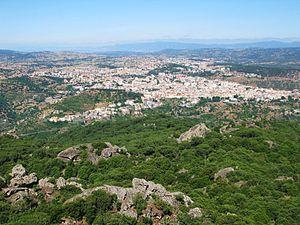
Nuoro est une ville italienne d'environ 36 000 habitants, chef-lieu de la province du même nom en Sardaigne.